List of displayed Grumman S-2 Trackers

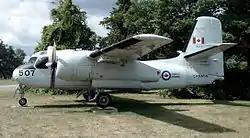
Canadian-made CS2F-2 "Tracker" on static display at Base Borden Military Museum

The Grumman S-2 Tracker is an American twin-engine anti-submarine warfare aircraft designed for the United States Navy. Although still in active service in South America, the S-2 has been retired elsewhere, and a number of aircraft are now on public display.